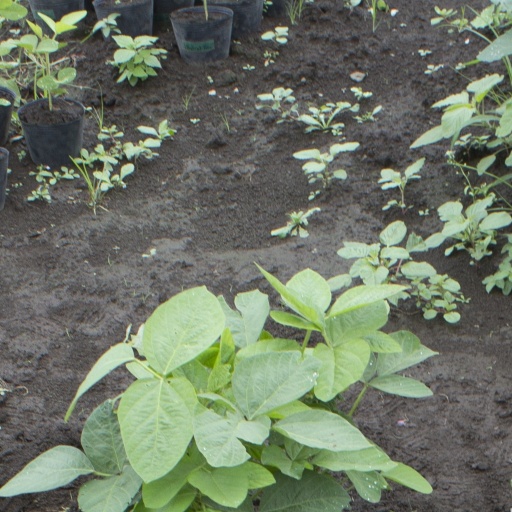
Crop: soybean